Rönesans Holding

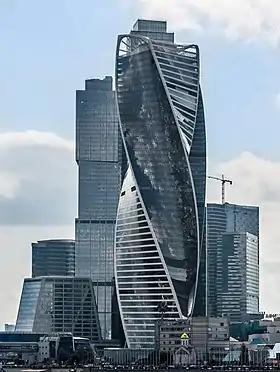
Evolution Tower in Moscow International Business Center is built by the company.

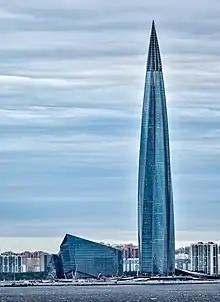
Lakhta Center, the tallest building in Europe, is built by the company.

Rönesans Holding is a Turkish contracting and investment company operating in construction, real estate development, energy, industrial facilities and health. The company operates in Asia, Europe, and Africa. It was founded in 1993 by Erman Ilıcak and has headquarters in Ankara, Turkey. Its main activities are construction, real estate investment and energy generation. İpek Ilıcak Kayaalp is the chair of the board.